Japanese mahjong

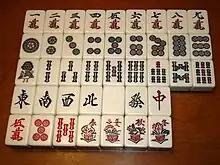
Japanese mahjong tiles, including red tiles as well as season tiles which are used in variants

, also known as , is a variation of mahjong. While the basic rules to the game are retained, the variation features a unique set of rules such as and the use of . The variant is one of a few styles where discarded tiles are ordered rather than placed in a disorganized pile. This is primarily due to the rule, which takes player discards into account. The variant has grown in popularity due to anime, manga, and online platforms.